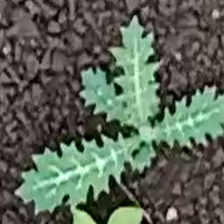
Weed species: Bilayat_(Mexicana_Argemone)